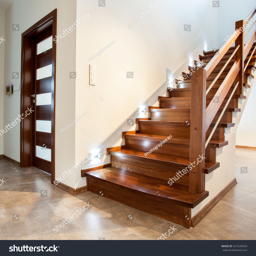
luxury hallway with wooden stairs to bedroom on teh floor